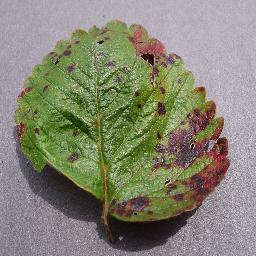
Label: Strawberry___Leaf_scorch